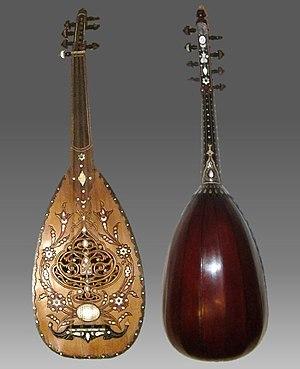
La kuitra, kouitra ou kwîthra est un instrument de musique appartenant à la famille des cordophones. Il s'agit d'un luth à manche court proche du oud. On le trouve depuis le XVIIIᵉ siècle en Algérie et où il constitue un des symboles de la musique algérienne.